Marie Uchytilová

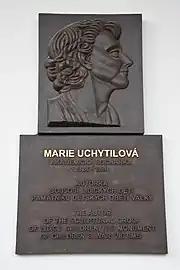
Memorial plaque

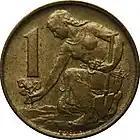
Czechoslovak one koruna, designed by Marie Uchytilová

Marie Uchytilová-Kučová (17 January 1924 – 16 November 1989) was a Czech sculptor and medalist. She created the Memorial to the Children Victims of the War in Lidice and designed the Czechoslovak one koruna coin that circulated from 1957 to 1993.